The Death of Ivan the Terrible

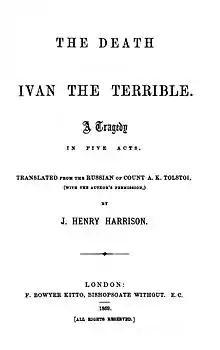
F.B.Kitto, London, 1869

The Death of Ivan the Terrible is a historical drama by Aleksey Konstantinovich Tolstoy written in 1863 and first published in the January 1866 issue of "Otechestvennye zapiski" magazine. It is the first part of a trilogy that is followed by "Tsar Fiodor Ioannovich" and concludes with "Tsar Boris". All three plays were banned by the censor. It dramatises the story of Ivan IV of Russia and is written in blank verse. Tolstoy was influenced by the work of William Shakespeare in writing the trilogy, which formed the core of his reputation as a writer in the Russia of his day and as a dramatist to this day.